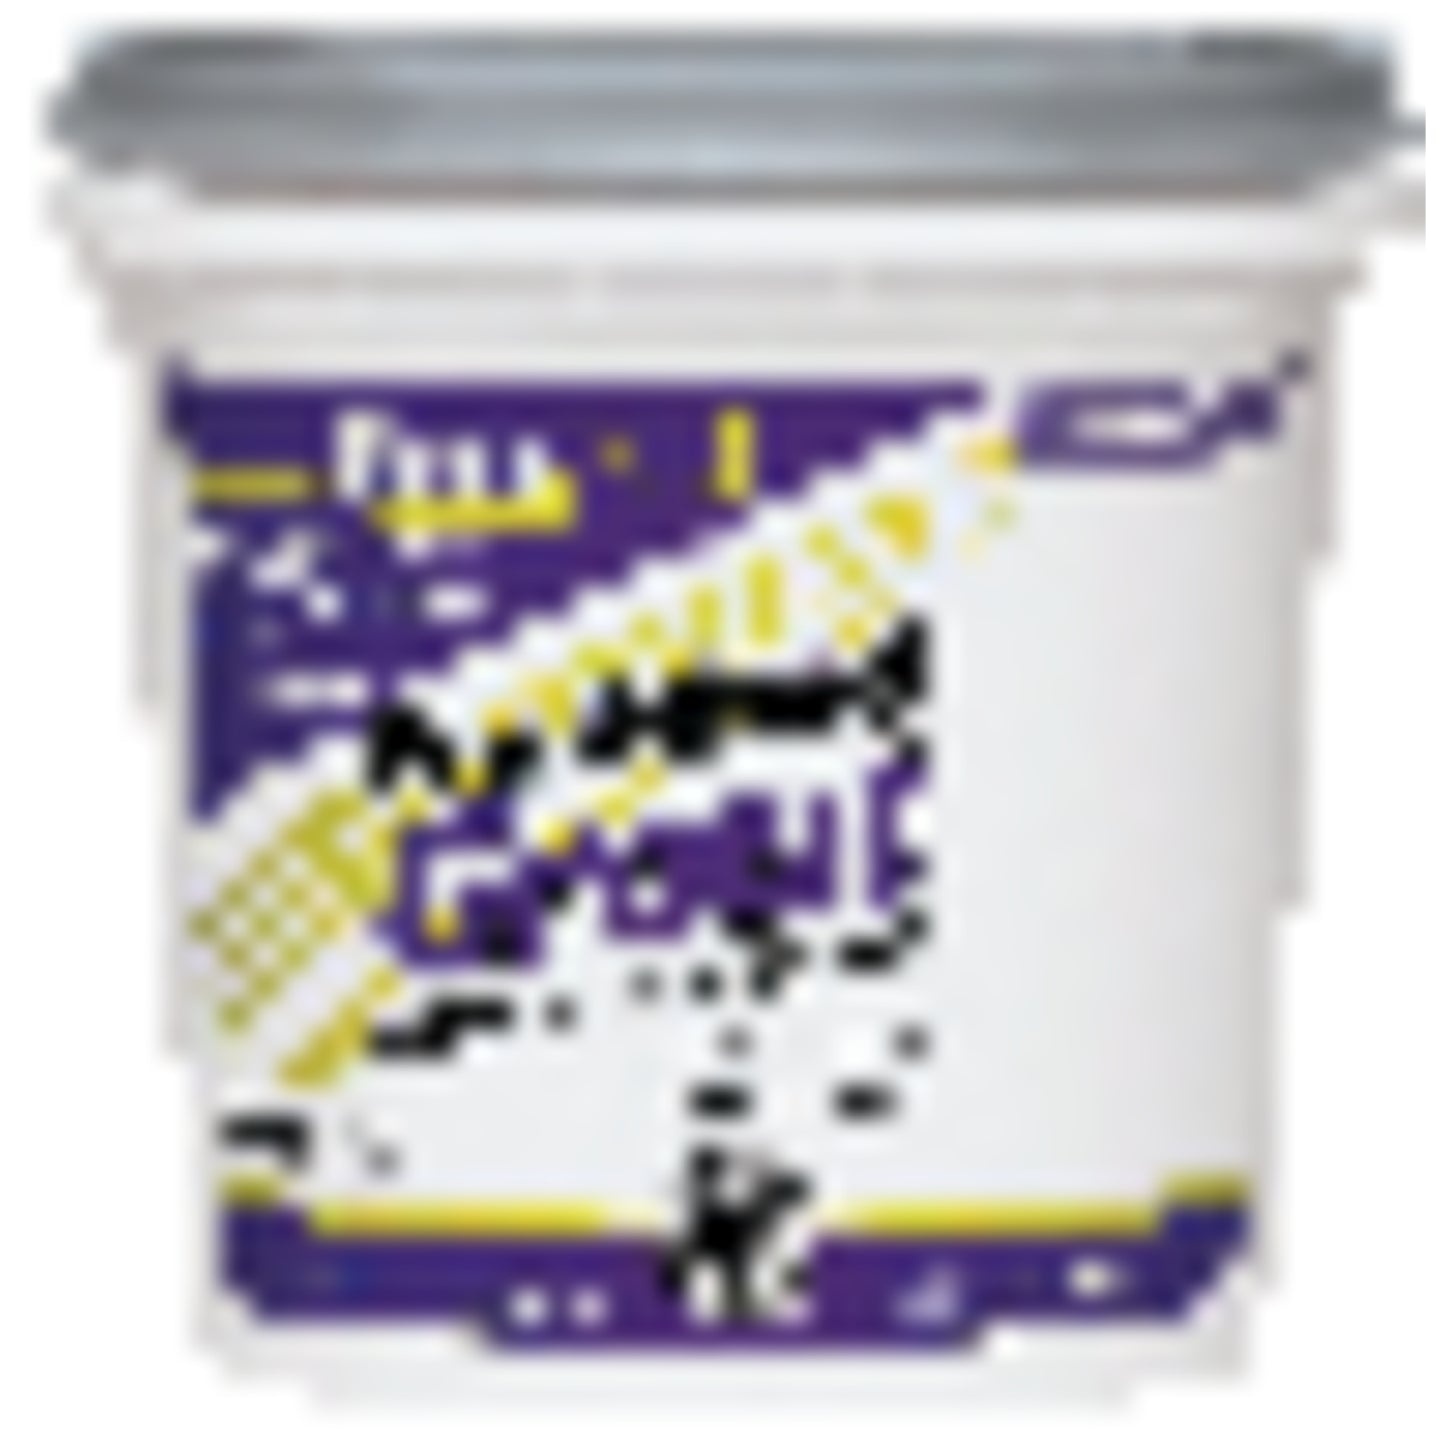
Custom Building Products Simplegrout Quart Bright White Pre-Mixed Tile Grout
No mixing needed, ready for use Highly-resistant to most common household stains Interior use only Protected with MoldGard Technology to resist mold and midlew growth
Brand: CUSTOM BUILDING PRODUCTS
Category: Hardware > Building Consumables > Masonry Consumables > Grout